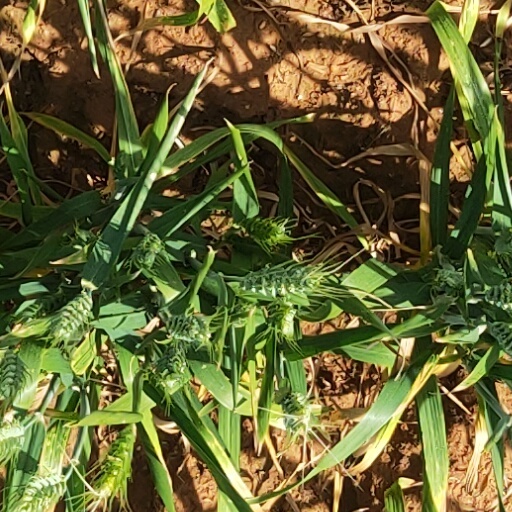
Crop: wheat